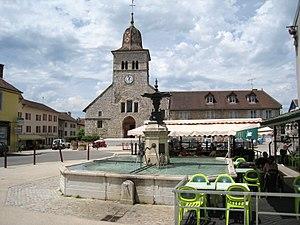
Fontaine et église de Clairvaux-les-Lacs (Jura, France).
Tourisme dans le département du Jura en Bourgogne-Franche-Comté.